2003 FIFA Women's World Cup final

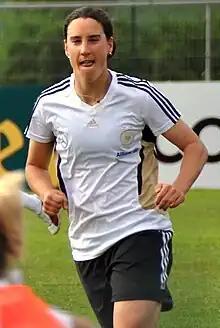
Birgit Prinz provided Germany with 7 goals and 5 assists during the 2003 Women's World Cup

Germany qualified by topping Group 4, finishing with six wins, 30 goals scored, and one goal conceded. They were placed in Group C alongside South American runners-up Argentina, North American runners-up Canada, and inter-continental play-off winner Japan. The team, managed by Tina Theune-Meyer and named an early favorite prior to the tournament, usually played in a 4–5–1 formation with Birgit Prinz or a 4–4–2 with Prinz and another striker, supported by Bettina Wiegmann leading the midfield and a roster of younger talent. Germany conceded in the fourth minute of its opening match to Canada's Christine Sinclair, who headed in a free kick, but equalized before half-time from a penalty kick awarded for a handball and taken by Wiegmann. The Germans took the lead early in the second half on a header by Stefanie Gottschlich in the 47th minute, which was followed by goals by Birgit Prinz and substitute Kerstin Garefrekes to win 4–1.